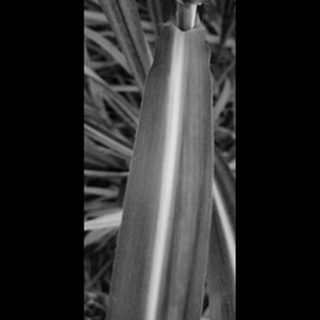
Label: sugarcane_yellow_leaf_disease